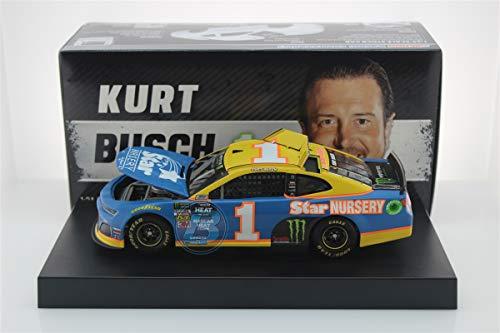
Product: Lionel Racing, Kurt Busch, Star Nursery, 2019, Chevrolet Camaro, NASCAR Diecast 1: 24 Scale
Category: Toys & Games | Hobbies | Models & Model Kits | Pre-Built & Diecast Models | Vehicles
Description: Driver: Kurt Busch.
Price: $17.41
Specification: ProductDimensions:8x3x2inches|ItemWeight:1.81pounds|ShippingWeight:1.81pounds(Viewshippingratesandpolicies)|ASIN:B07XLPMFGB|Itemmodelnumber:CX11923NRUB,StarNursery|Manufacturerrecommendedage:8yearsandup